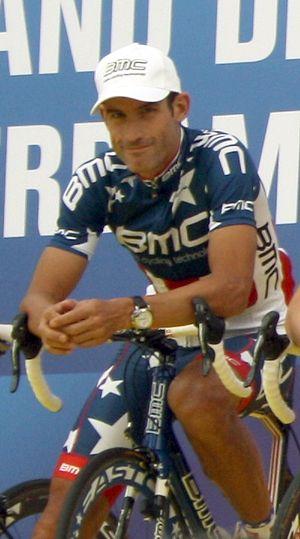
George Hincapie est un coureur cycliste américain. Spécialiste des classiques pavées, il a notamment remporté Gand-Wevelgem en 2001, et s'est classé à sept reprises dans les dix premiers de Paris-Roubaix. Il est aussi connu pour avoir été un fidèle équipier et ami de Lance Armstrong, et le capitaine de route de Cadel Evans. Fin 2012, après avoir avoué s'être dopé durant sa carrière, il est suspendu six mois à partir du 1ᵉʳ septembre 2012 et ses résultats obtenus entre les 31 mai 2004 et 31 juillet 2006 lui sont retirés.